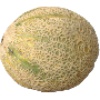
Label: cantaloupe